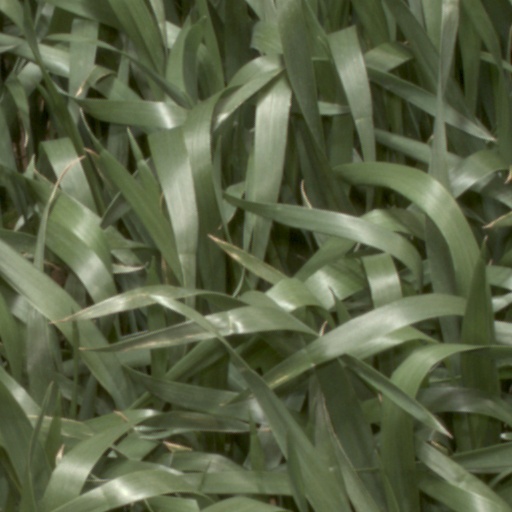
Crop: wheat